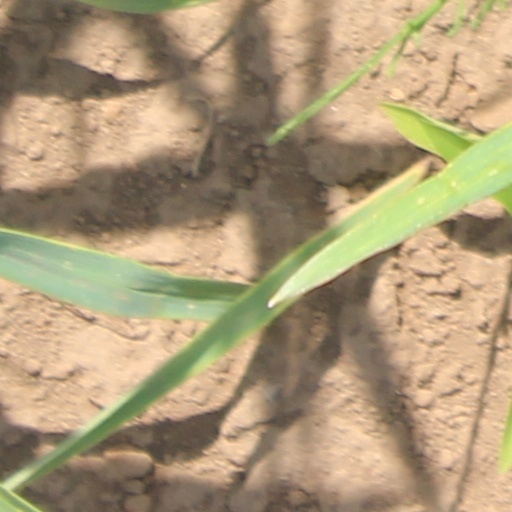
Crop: wheat